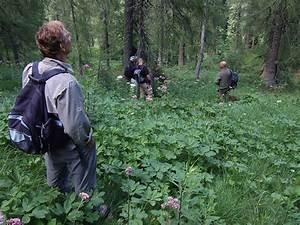
chicken